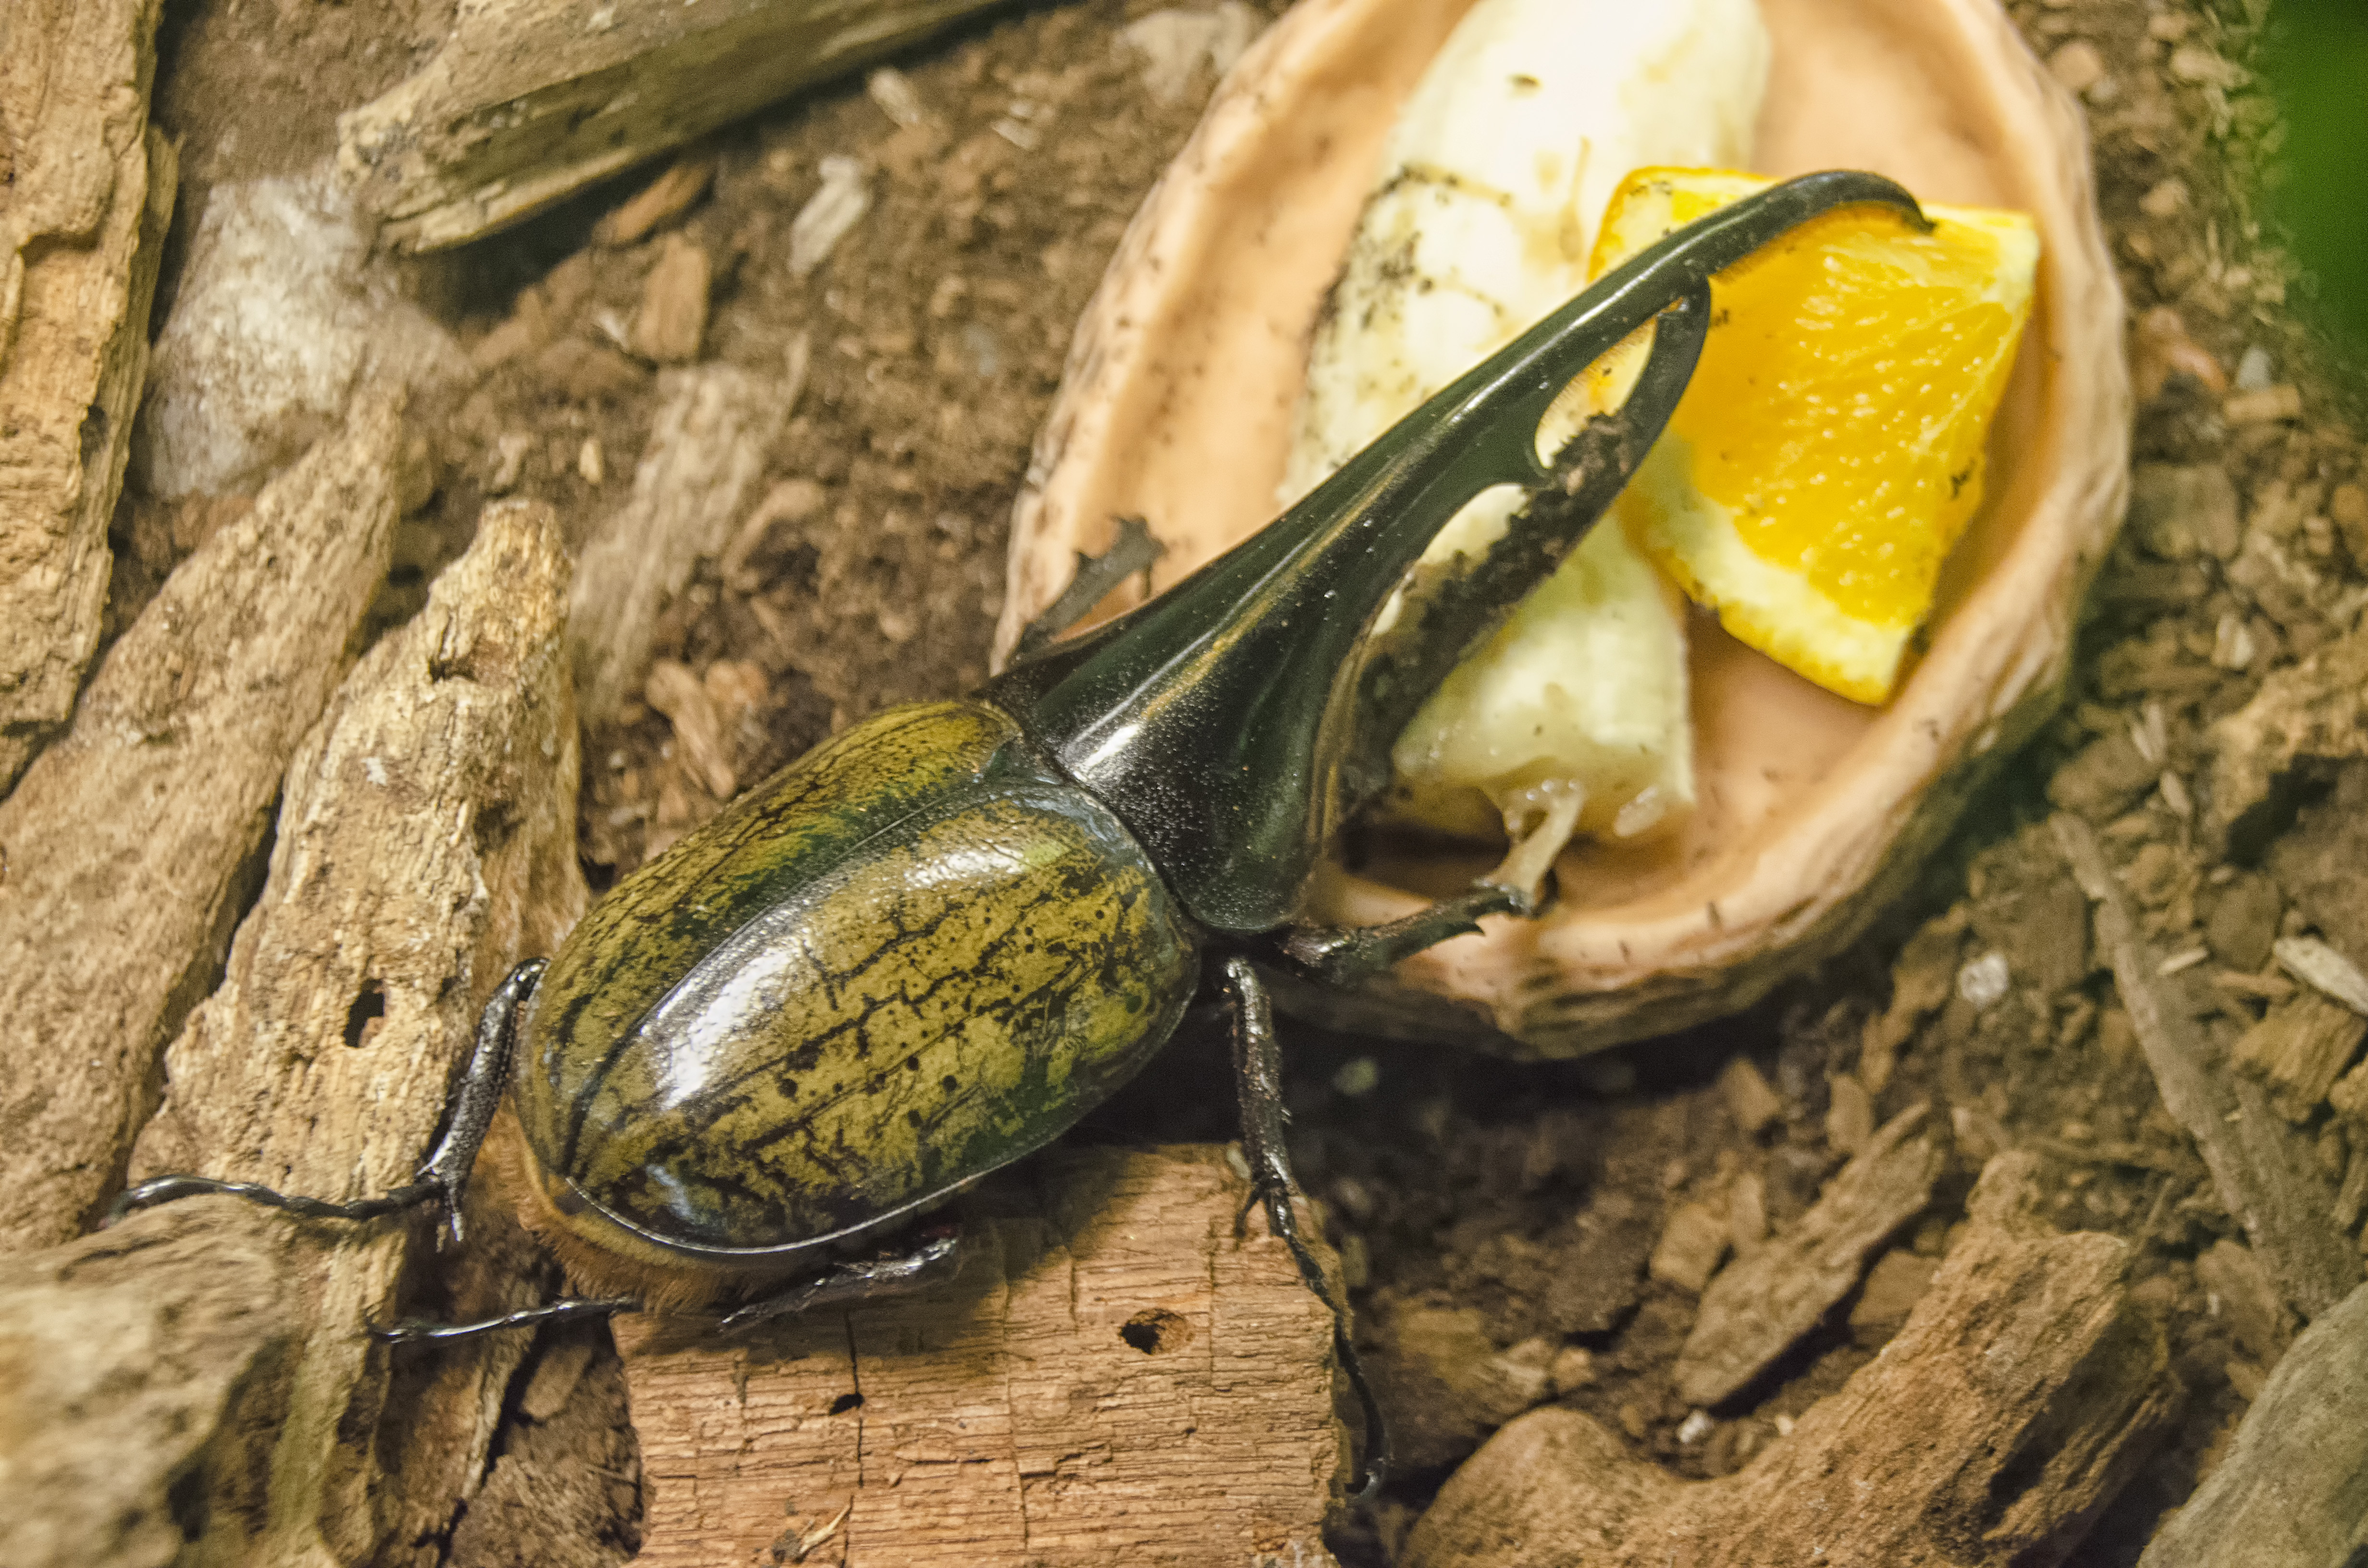
flower, city, wildlife, food, produce, seafood, fauna, mussel, de, of, canada, quebec, montreal, ville, macro photography